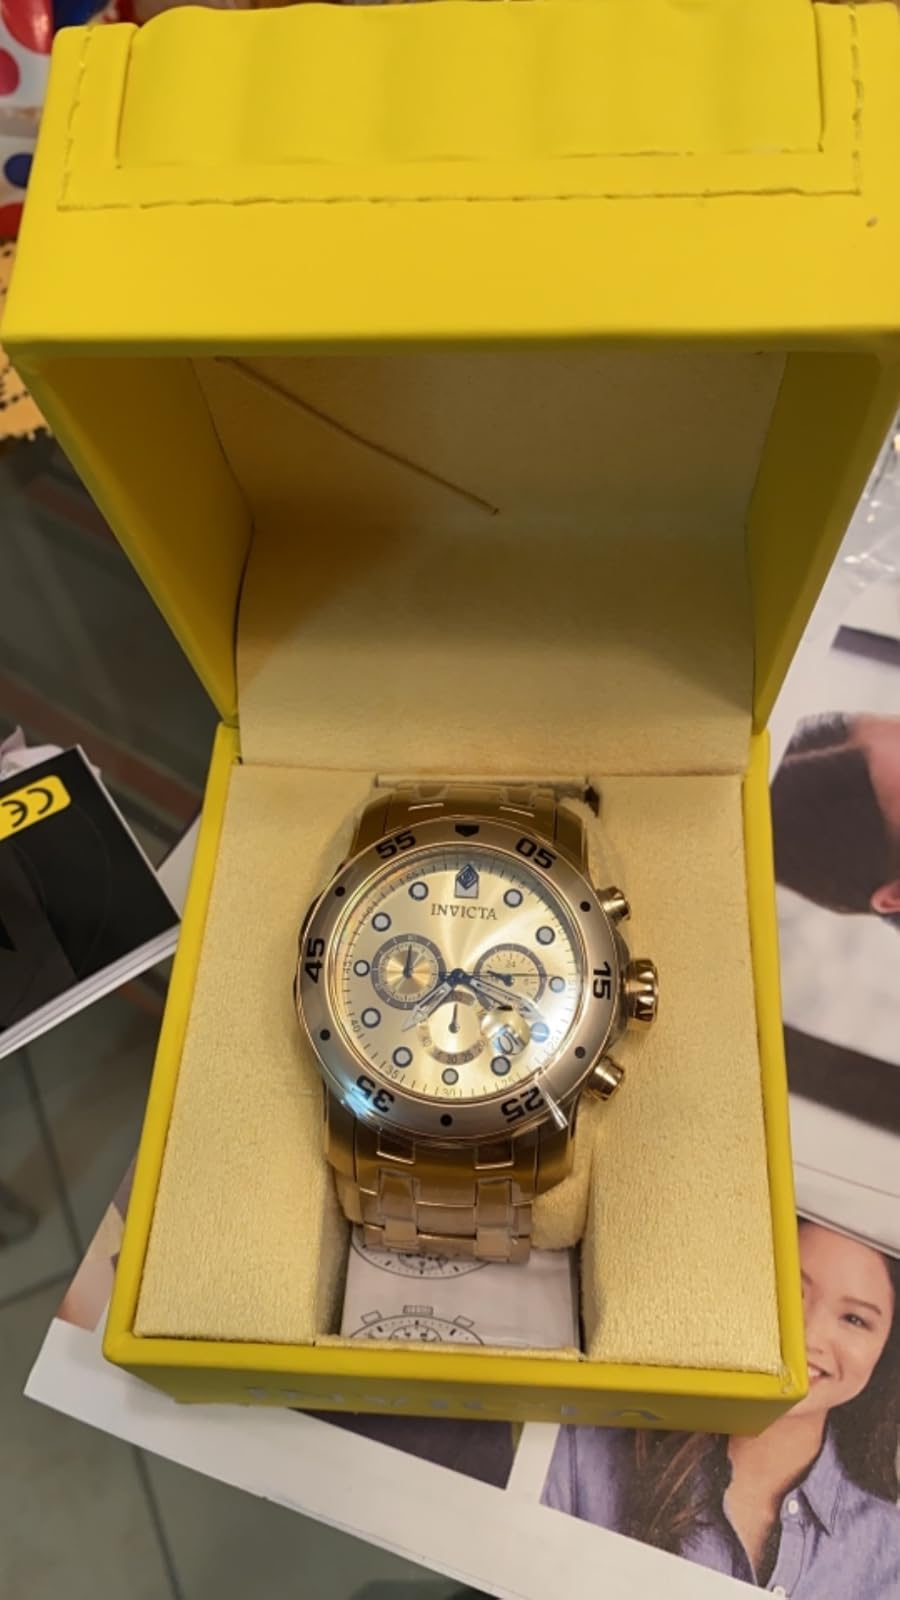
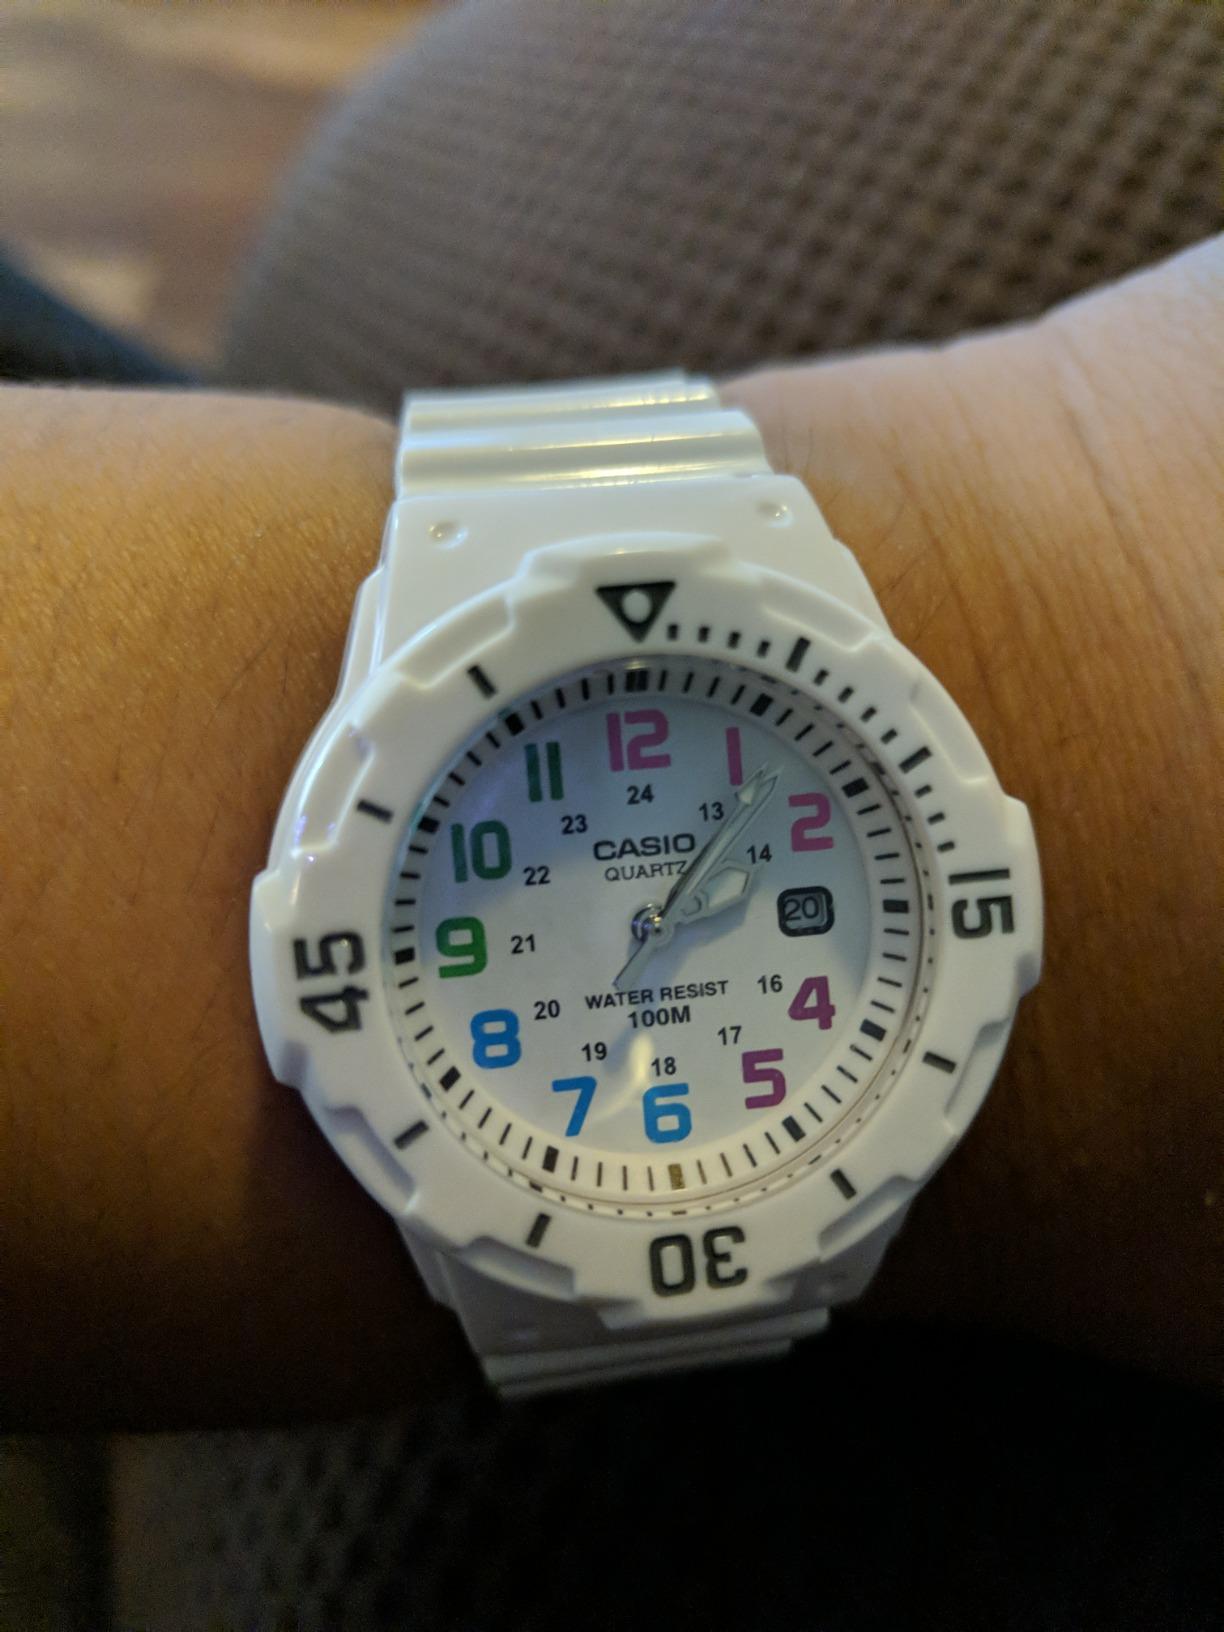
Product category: accessories_watch
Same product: no